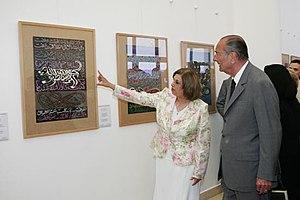
L’université française d’Égypte est une université privée égyptienne, établie en 2002 en coopération avec l'Université Sorbonne-Nouvelle, l'université de Nantes, l'université de Haute-Alsace et l'université de Corse. Elle est située dans le quartier El-Chorouk dans les faubourgs du Caire.